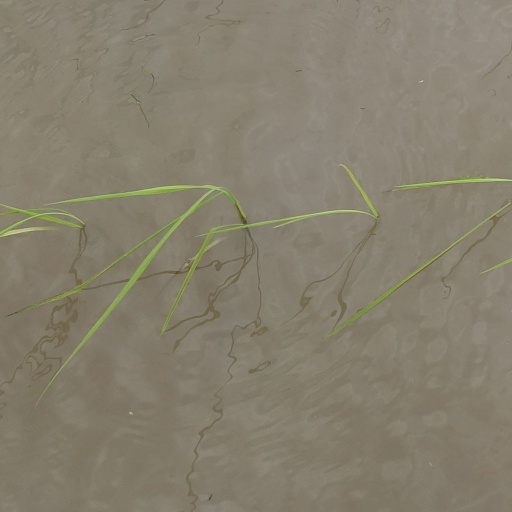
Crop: rice